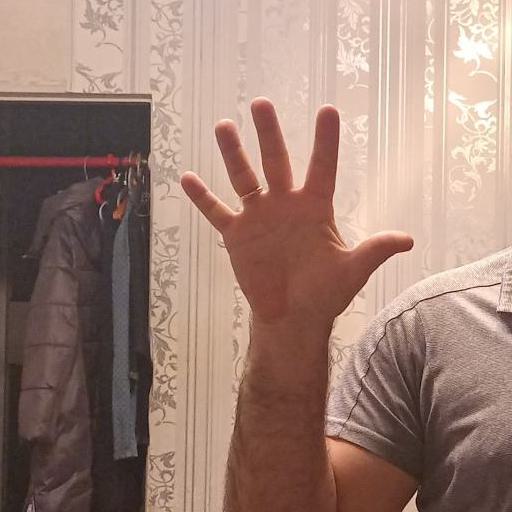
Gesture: palm